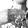
ASL letter: H